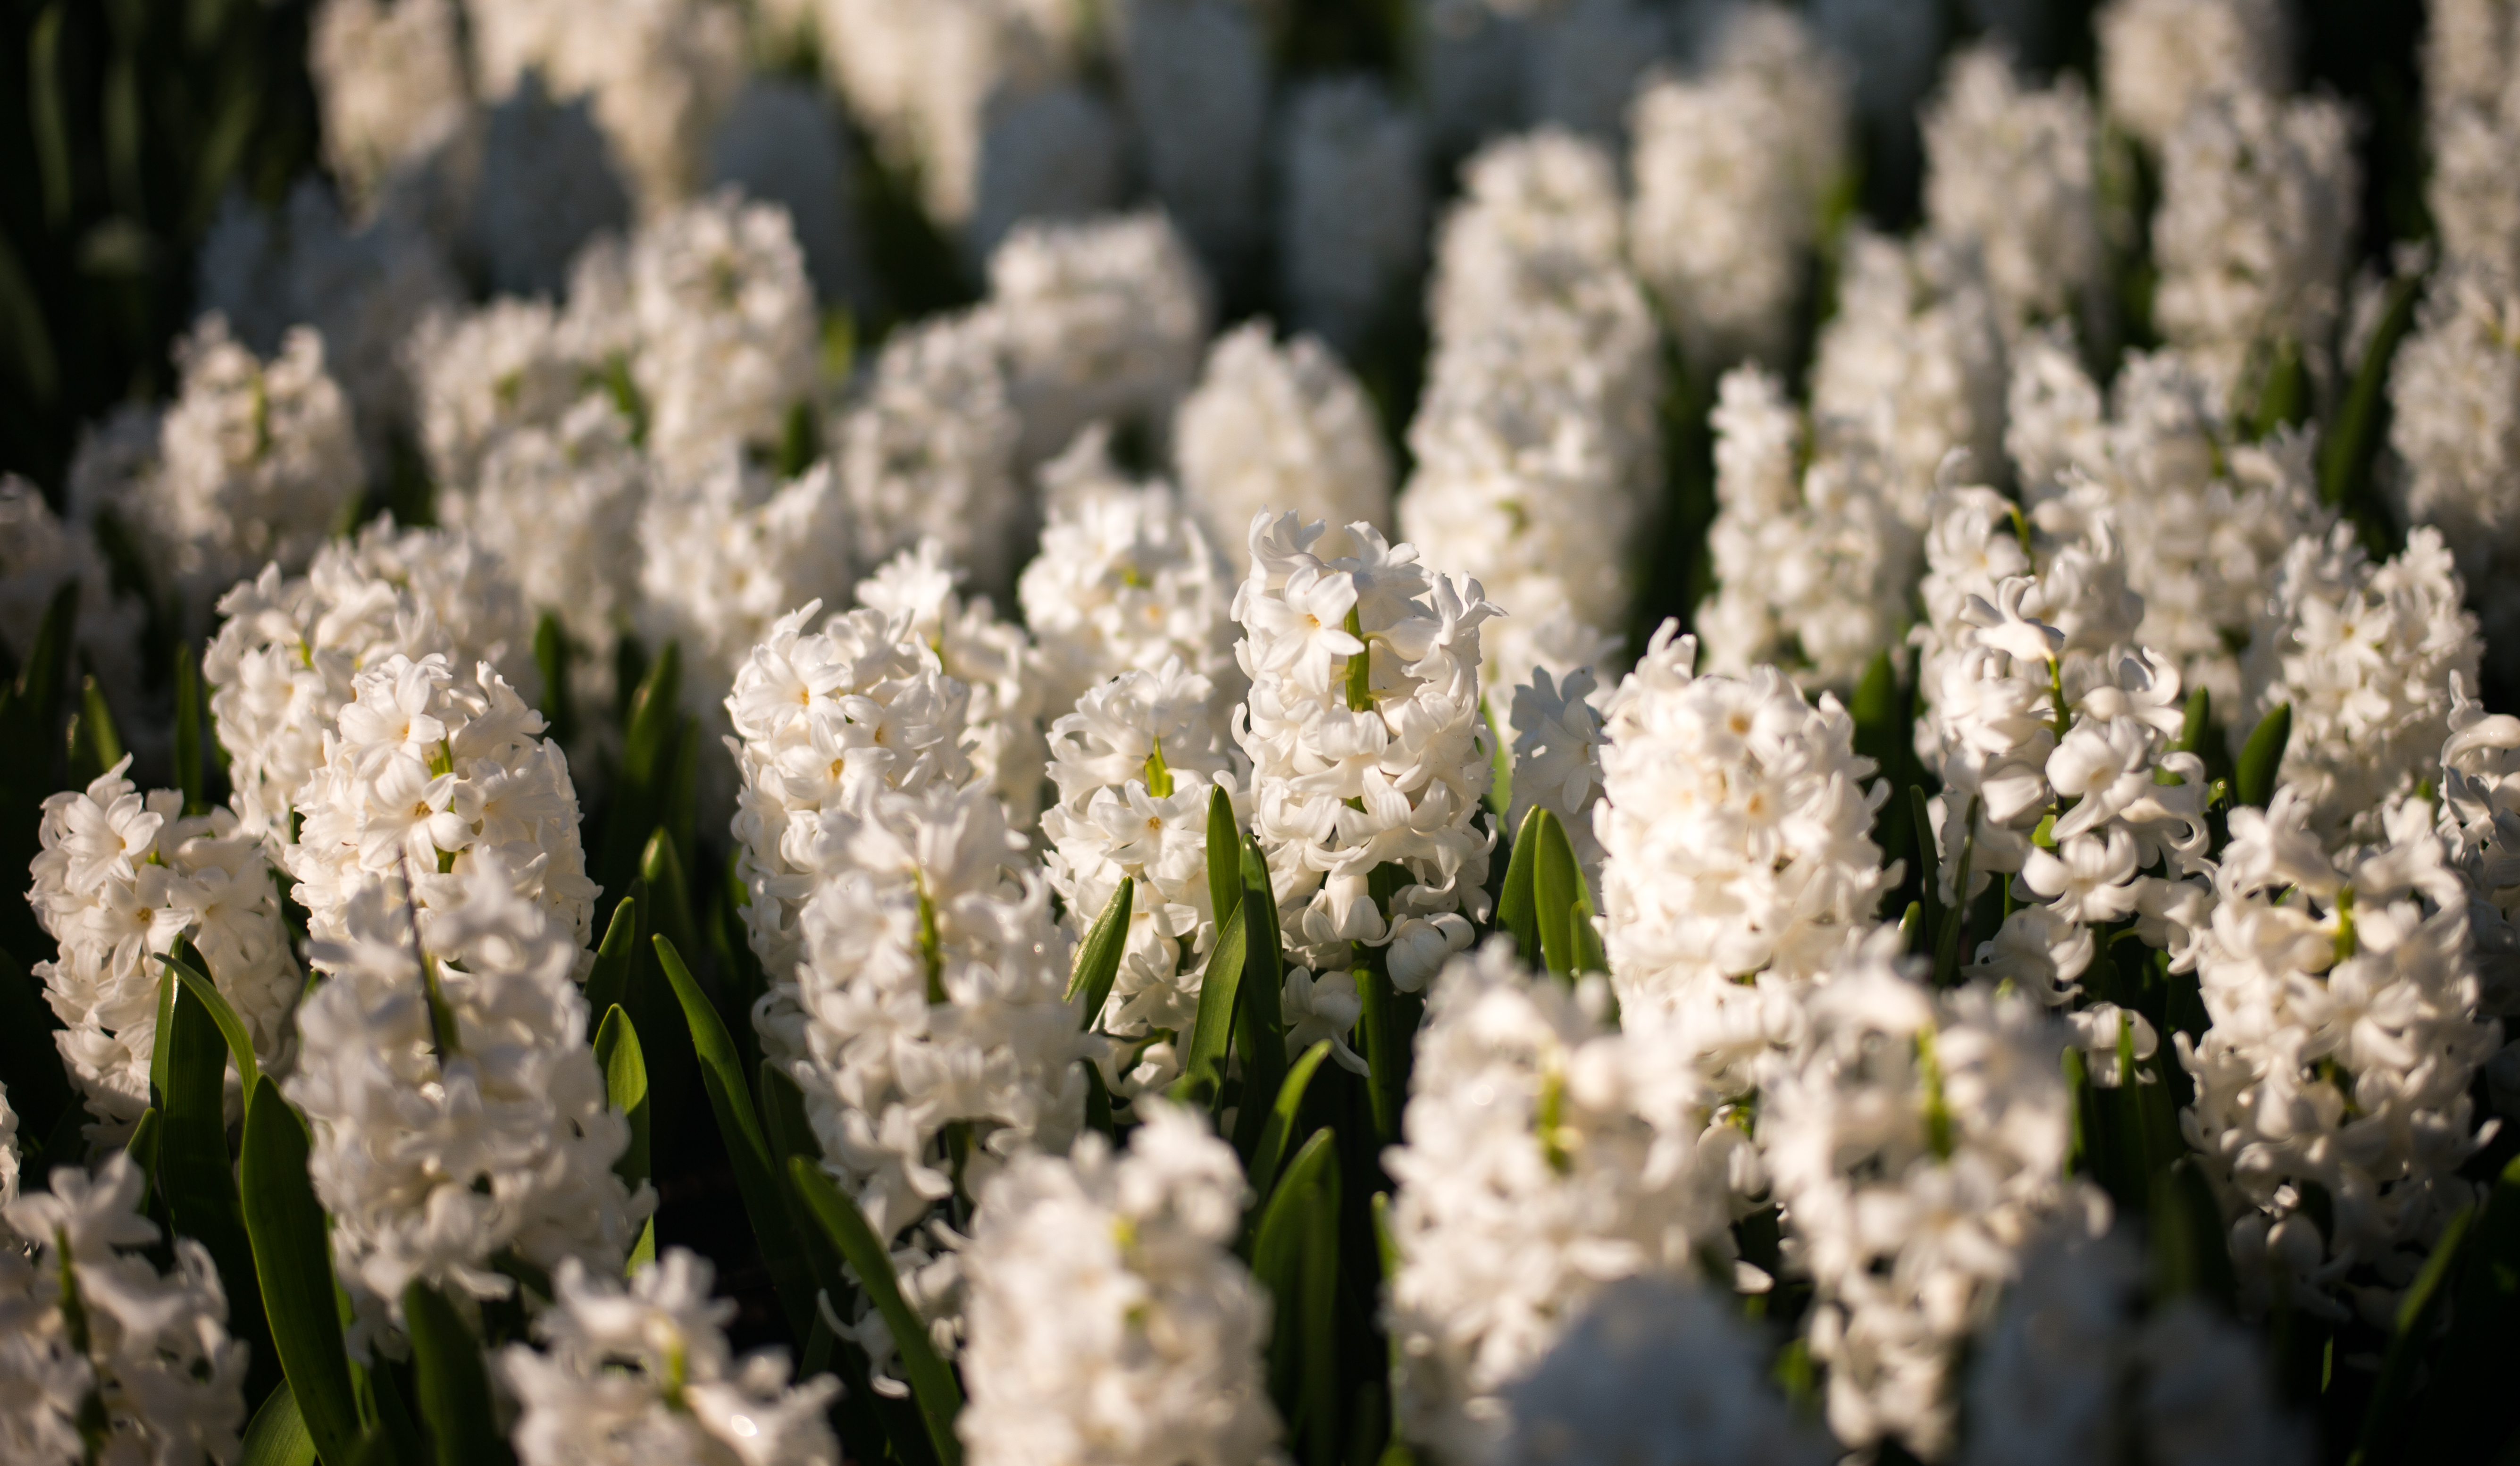
nature, blossom, bokeh, plant, white, flower, travel, spring, green, botany, agriculture, garden, flora, wildflower, flowers, close up, sunny, holland, netherlands, m, dutch, 50, leica, 240, summilux, holandsko, hyacinth, kvetiny, keukenhof, lisse, macro photography, flowering plant, land plant